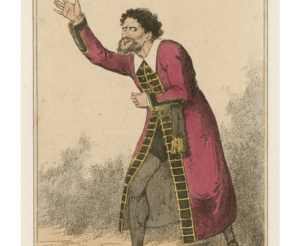
Le Juif de Malte est une pièce de théâtre écrite par Christopher Marlowe, probablement en 1589 ou 1590.